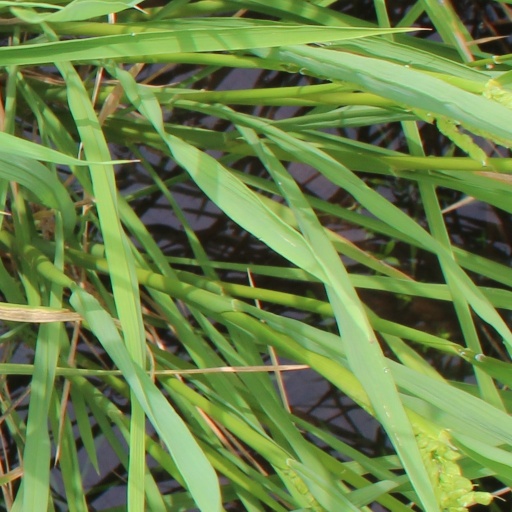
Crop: rice